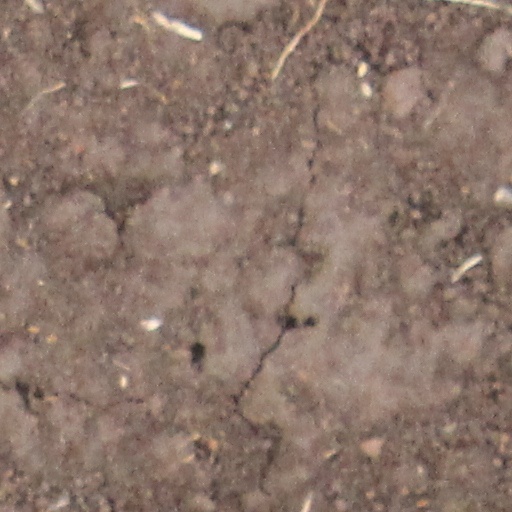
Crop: wheat